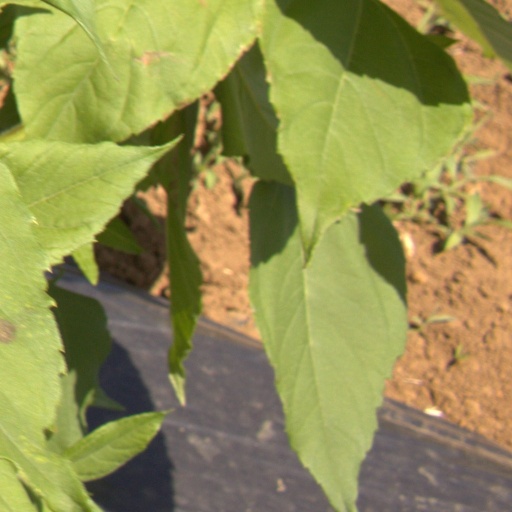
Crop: Jerusalem artichoke